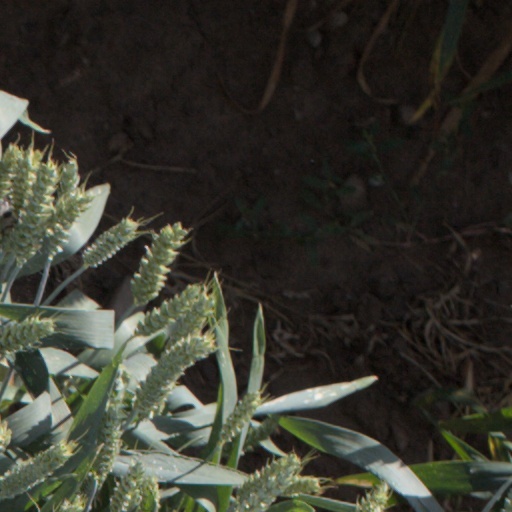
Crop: wheat